Epifanio Comis

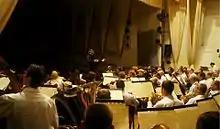
Conducting Rachmaninov

Midway through his pianistic career, Epifanio Comis branched into conducting. In May 2013 E. Comis conducted Filharmony Symphony Orchestra in Donetsk on Rachmaninoff Festival all Piano concertos and the Symphonies